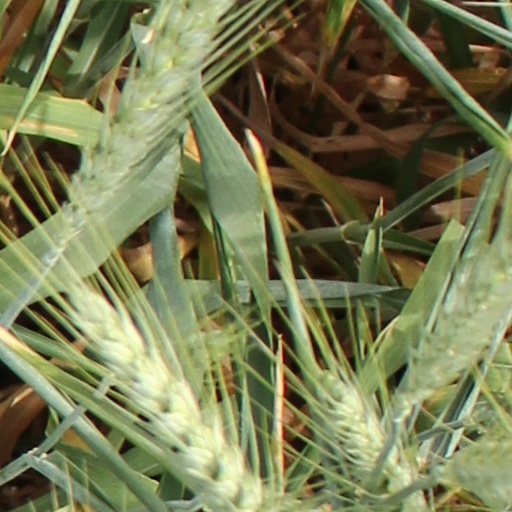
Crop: wheat